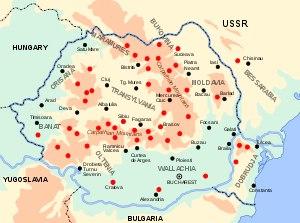
La résistance anticommuniste roumaine est un mouvement populaire roumain de lutte contre la dictature du Parti communiste roumain. Elle fut active à partir de 1944 et dura pendant plus de trente années, certains combattants isolés subsistant en effet jusqu'au milieu des années 1970. En Roumanie, l'opposition armée fut la première forme de résistance et l'une des plus organisées contre la terreur rouge du régime communiste à ses débuts. Ce n'est qu'après la chute, fin 1989, du dernier dirigeant communiste Nicolae Ceaușescu que les détails de ce mouvement, jusque-là scellés par le secret d'État, furent rendus accessibles aux historiens et aux familles, qui tentent de les porter à la connaissance du public. Les Roumains connaissaient déjà l'existence de « bandes armées fascistes manipulées par les impérialistes étrangers » via la propagande communiste qui les évoquait de temps en temps, notamment pour expliquer ses échecs. Les faits étaient déformés par ces récits faisant passer les résistants pour de vulgaires bandits.